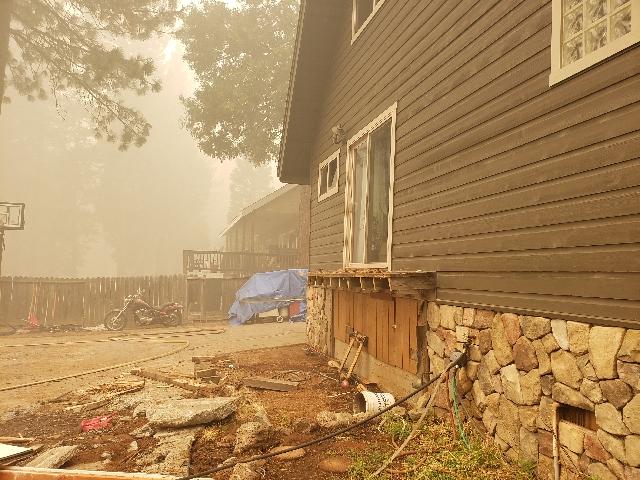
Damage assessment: minor